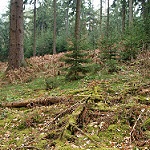
Label: forest